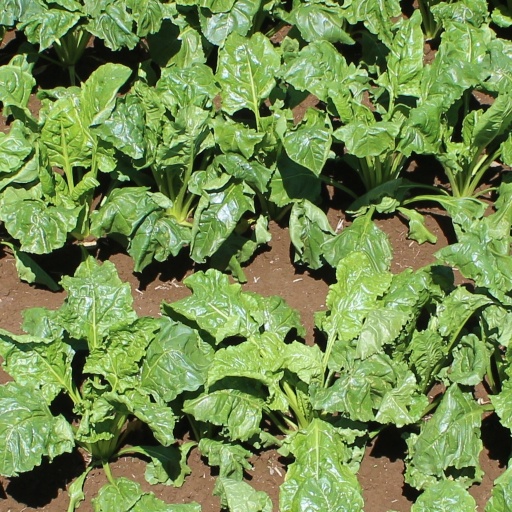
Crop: sugar beet